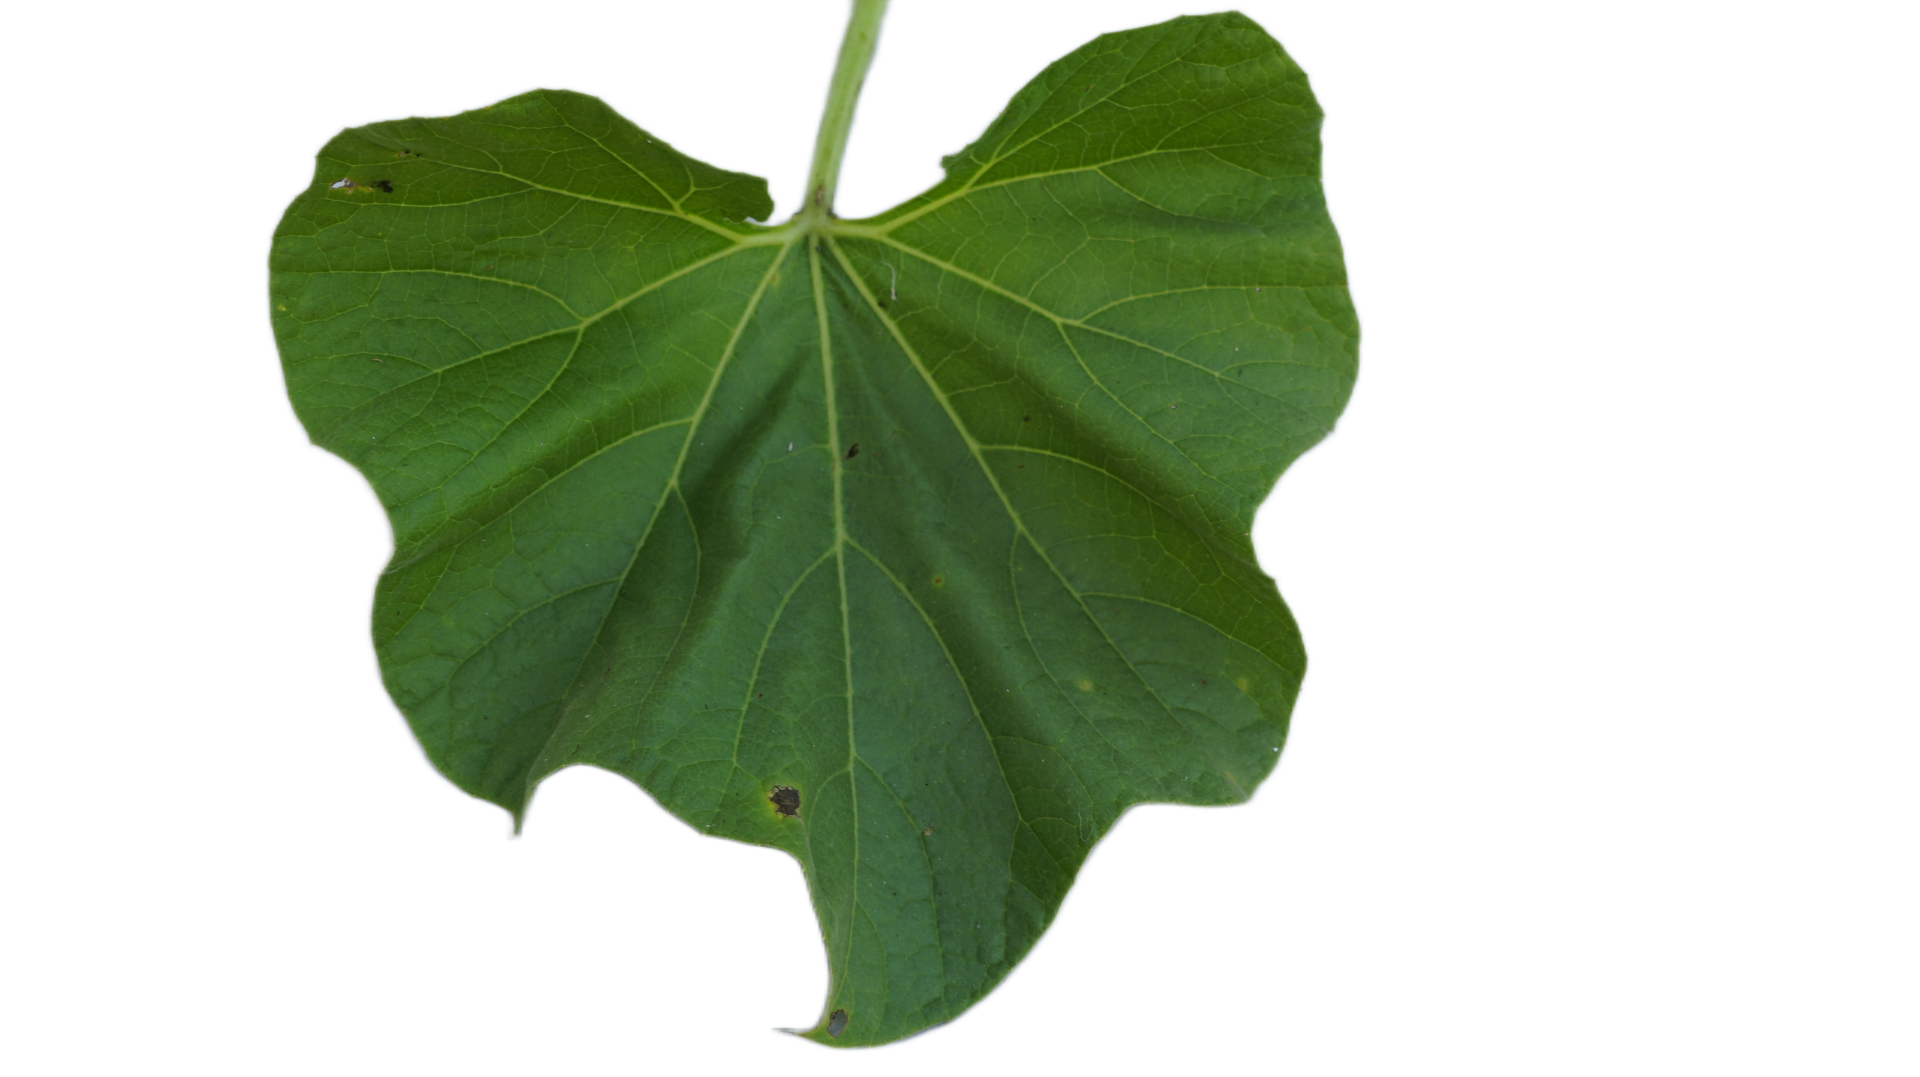
Crop: Bottle Gourd
Label: Early_Alternaria_Leaf_Blight